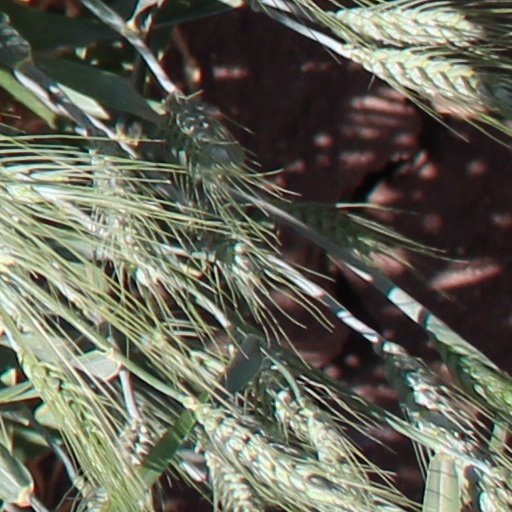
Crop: wheat